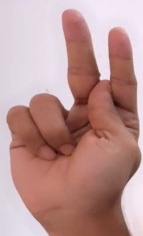
ASL sign: K